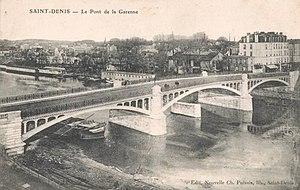
Le pont de la Garenne à l'Île-Saint-Denis.
Le pont de l'île Saint-Denis franchit la Seine en deux parties, une de Saint-Denis, à l'est, à l'Île Saint-Denis, communes toutes deux du département de la Seine-Saint-Denis, et l'autre de l'Île Saint-Denis à Villeneuve-la-Garenne, à l'ouest, dans le département des Hauts-de-Seine.